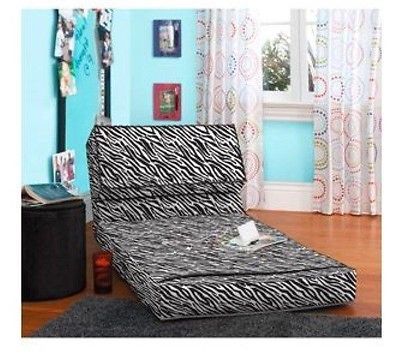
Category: sofa